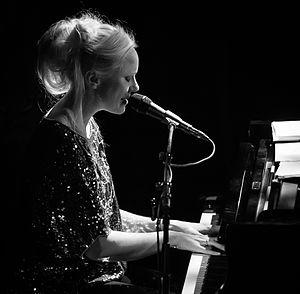
Susanna Karolina Wallumrød est une chanteuse norvégienne.